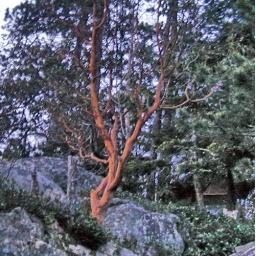
Arbutus tree on shore of Cortes Island on British Columbia coast in May 2002